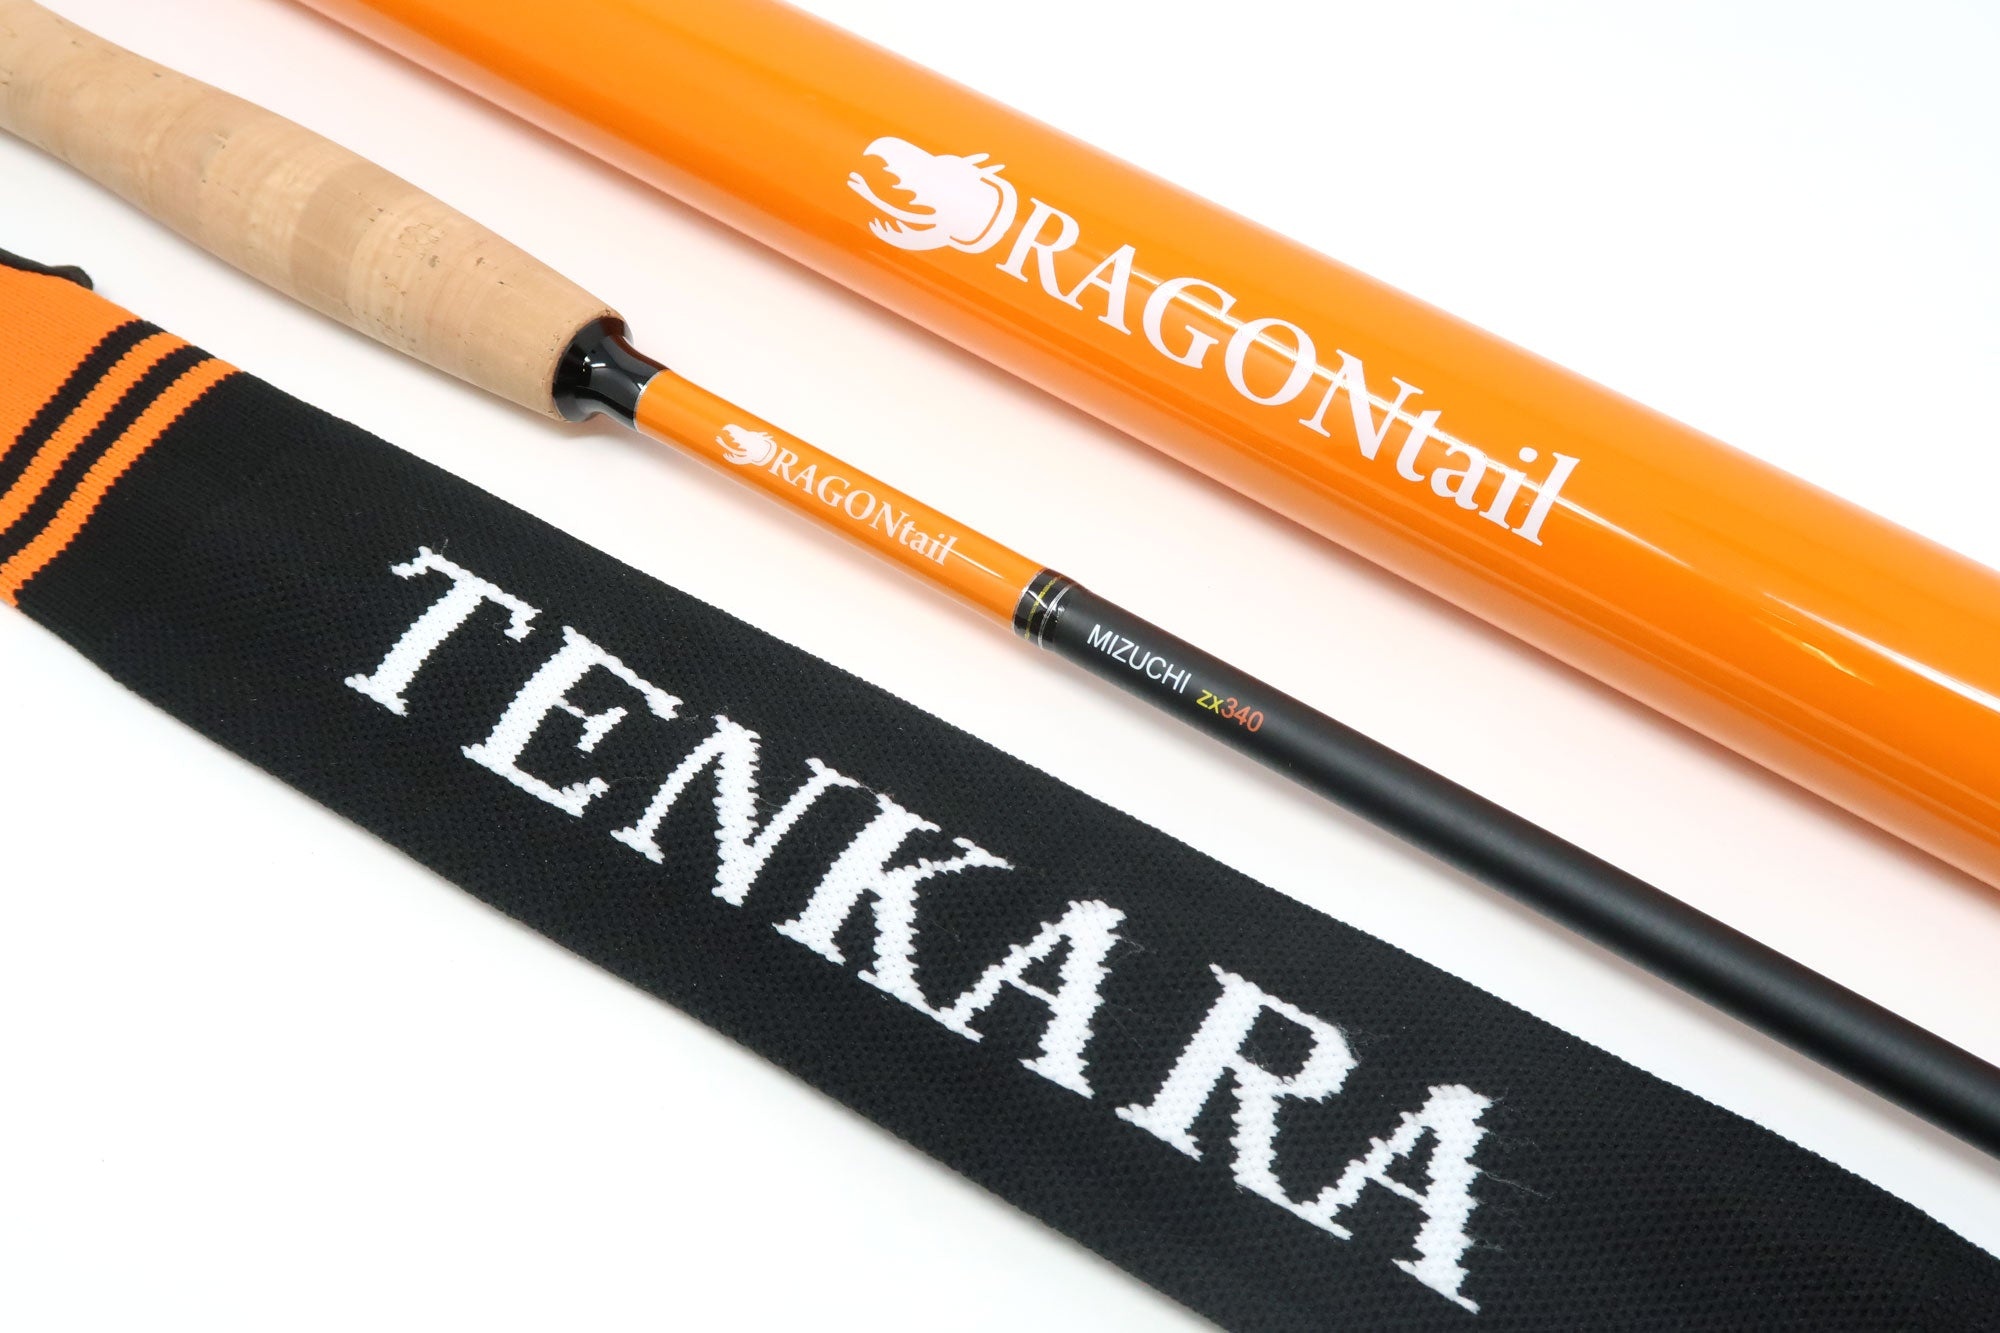
DRAGONtail Mizuchi zx340 Zoom Tenkara Rod (with rod tube and sock)
MAP $159.99, MSRP $169.99 A Collaboration Design with Tom Davis An excellent 3 length small Tenkara rod developed through a collaboration with Tom Davis of Teton Tenkara blog (The master of small overgrown streams). 3-Tenkara-Rods-In-One For Tight Spots and Open Water The MIZUCHI zx340 Tenkara rod can be fished at 3 different lengths with its two locking zoom sections, making it an excellent choice for small stream fishing to open water fishing. The 11ft (340cm) long length is excellent for when you have open casting room such as wider sections of the stream, a river, or even on still water. The 11ft length is a great general purpose length for a Tenkara rod that will work great in most types of water where there is room to cast. The 9.6ft (290cm) middle length is great when the stream or canopy are a bit to tight for a long rod but don’t require a super short rod. And the short 8ft (240cm) length is perfect for when there is lots of canopy overgrowth. You can also perform an excellent bow-n-arrow cast if things are to tight for this length. These 3 different lengths in one rod allow you to cover many different waters with the same rod. This is a Multi-Length rod that can be fished at 240cm (8ft), 290cm (9.6ft), and 340cm (11ft). It was co-designed with Tom Davis of the Teton Tenkara blog , who is known for his plethora of rod reviews and his years of experience fishing small overgrown streams. Tom’s input/feedback was most insightful and helpful in designing the Mizuchi zx340 Tenkara rod for small streams and we could not be more happy with the final product he helped shape with us. See Tom Davis’ post on the final prototype version >> Kid-Friendly Rod With it’s 3 lengths, the MIZUCHI rod will be a great option for kids as well. Little kids can learn on the short lengths of the MIZUCHI Tenkara Rod that is easier for them to handle. As they get older or more experienced, they can graduate up to using the longer lengths of the MIZUCHI Tenkara rod. It is like a rod that grows with them. MIZUCHI Rod Specs: Collapsed Length: 64cm (25.2in) Extended lengths: 240cm (7.88ft), 292cm (9.58ft), 339.5cm (11.14ft) Length Difference between Shortest to Longest Length: 39.12in Weight (with out tip plug or cap): 81 g (2.86 ounces) CCS / RFI : 16 pennies/6.6, 17 p/5.8, 18 p/5.3 Full Retail Price: $160 There is not another small stream zoom rod that gives you the extreme length options this rod does in going from the 240cm shortest length to zooming out over 39.12 inches to the longest length at 339.5cm. That is quite a wingspan for a short zoom rod. Includes Regular Tip Cap AND Universal Tip Cap. DRAGONtail’s Excellent Customer Service The MIZUCHI Tenkara Rod is backed by DRAGONtail’s excellent (and highly rated) customer service based right here in the USA (not China) and every part of the rod is available and replaceable individually if an accidental break happens. So you can order just the replacement part you need making it very cost effective ship and repair parts of your rod. DRAGONtail’s Warranty We take care of all immediate defects free of charge. Breaks that happen later on from use and accidents can be repaired by purchasing individual replacement parts (every part is replaceable) from our website at a small cost. We also have a One-Time-Rod-Replacement warranty in place that allows you to replace your MIZUCHI rod with a new MIZUCHI Tenkara rod for just $60+shipping. This is a great option if you accidentally break or ruin several parts. See our cork handle below: The Idea of the MIZUCHI Ultimate Small Stream Tenkara Rod We here at DRAGONtail Tenkara are constantly trying to make our rods & gear better by getting feedback from experienced anglers. This prototype MIZUCHI zx340 Small Stream Tenkara rod was born from a collaboration rod design we did with Tom Davis (a master of fishing small overgrown rivers that most people pass up) of Teton Tenkara Blog . Tom’s input & testing was key in shaping the outcome of the MIZUCHI rod prototypes, we even let him name the rod. Tom had a few goals in mind that he wanted in a small stream Tenkara rod that would make him more efficient fishing his creeks and overgrown streams. It must: 1) be no shorter than 240 cm length. I have found that shorter rods don’t cast well (at least for me). 240 cm is about as short as I can effectively cast using the traditional overhead or side arm cast. 2) be able to “zoom” to a longer (not just longer, but practical and usable) length for use when the canopy opens up and a longer reach is desired (beaver ponds, meadow sections, an opening in the trees, etc). 3) have excellent balance at all lengths, especially in the fully extended length (in other words, it shouldn’t feel great in the short length and weirdly heavy at the longer length). 4) have a flex action appropriate for the intended use of the desired length. For example, at the short length it must have a fast hook set and fish fighting control over rod loading during casting (it must cast well but that’s not the top priority in the short length; power to hook and control the fish is). But in the long length it must have excellent rod loading and line control, and still maintain fish fighting power. Hook set speed now takes a back seat as the canopy is more open allowing a larger hook set arc (and the hook set should not be too stiff so to launch small trout out into the trees). 5) be dull in finish and non flashy in color scheme. I fully believe that rod flash and bright colors make me more visible to the trout when I’m only 8-10 feet away (in the clear waters of my home). 6) have great sling shot casting abilities (other name is bow and arrow cast). I want to launch the fly into tight places without having to pull the fly past my ear. Sling casting is mainly needed in the 240 cm length and is not quite as critical at long rod lengths. Also, it must have excellent non-traditional casting capabilities like flip casting and air roll casting. 7) be robust so to handle the unique stresses of a small creek. But it should also have great customer service and be easily and economically repaired if breakage does happen. 8) be able to be completely disassembled for drying and cleaning. With those goals in mind he contacted us and we went through several prototypes before finally creating a prototype rod that met all those goals. I can’t say the prototype rod is perfect but it is truly an awesome Tenkara rod for small streams or open water, we are a bit ecstatic about how the final product prototype turned out. Tom Commented: “I fished the prototype rods (all iterations) on a variety of small creeks. It casts extremely well, hooks quickly, controls trout in slow and fast water and is a joy to use. The rod is robust, like all of DRAGONtail rods, and held up to every abuse I could give it. Needless to say I was very pleased how things turned out. “ Read Tom’s Full Review of the MIZUCHI prototype rod HERE >> How to Use a Zoom Rod Video
Brand: DRAGONtail Tenkara
Category: Sporting Goods > Outdoor Recreation > Fishing > Fishing Rods > Tenkara Fishing Rods